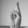
ASL letter: R